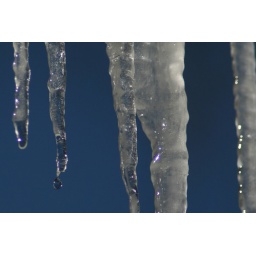
icicles against the blue sky